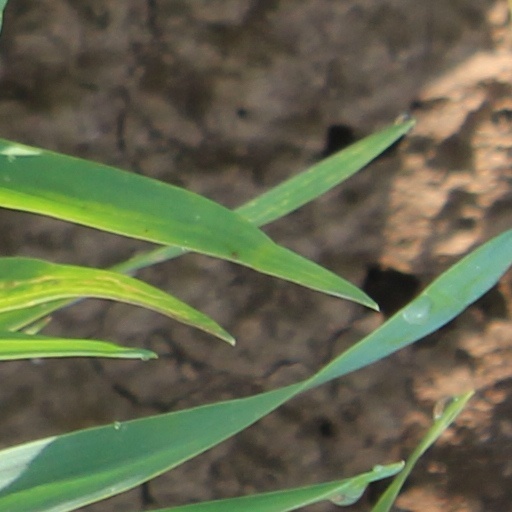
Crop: wheat